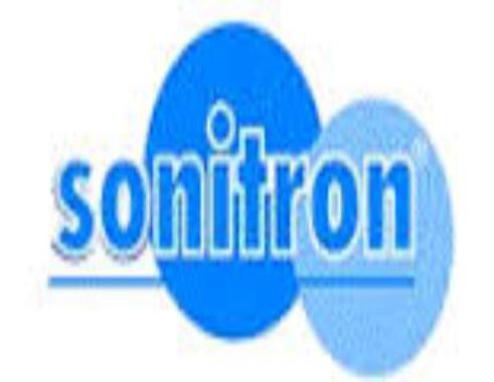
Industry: Electronic